The Barn (recording studio)

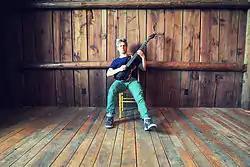
Bassist Mike Gordon of Phish at The Barn in 2014

The Barn, also known as the Farmhouse, is a recording studio, rehearsal space, and artists studio located on the property of Phish guitarist Trey Anastasio in the Green Mountains near Burlington, Vermont.